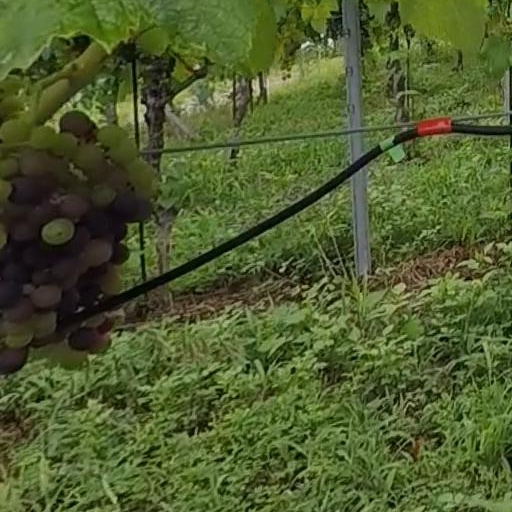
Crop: grape